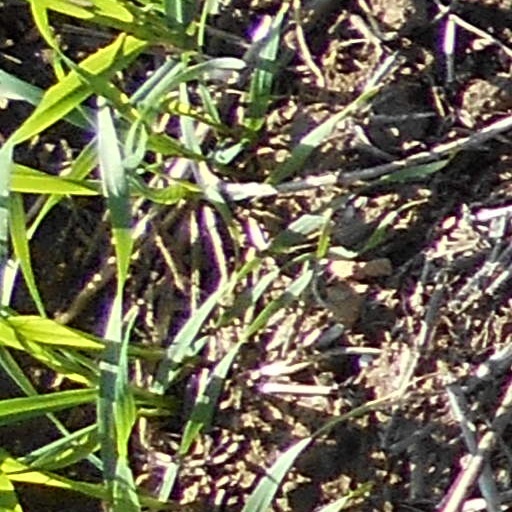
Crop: wheat